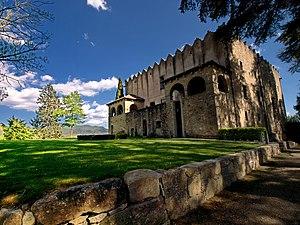
Montesquiu est une commune de la province de Barcelone, en Catalogne, en Espagne, de la comarque d'Osona